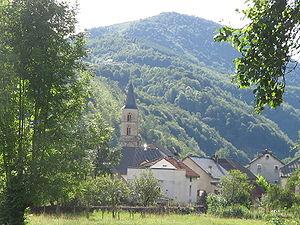
Biert, Ariège, Midi-Pyrénées, France. Vue plein sud vers le village depuis la route D18B (route de la Crouzette) (42.899185, 1.315173). Altitude 590 m.
Biert est une commune française, située dans le département de l'Ariège en région Occitanie. Elle dispose d'un site internet.